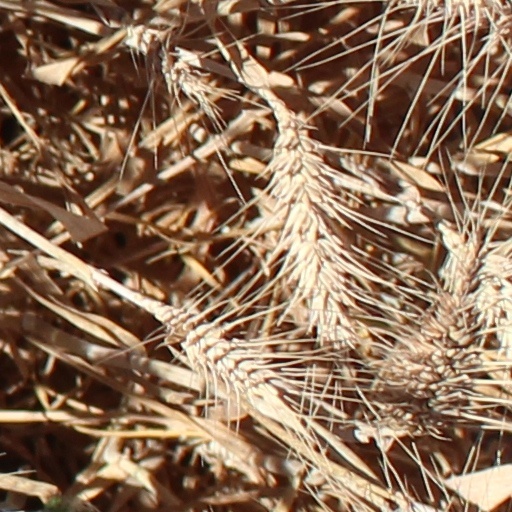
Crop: wheat